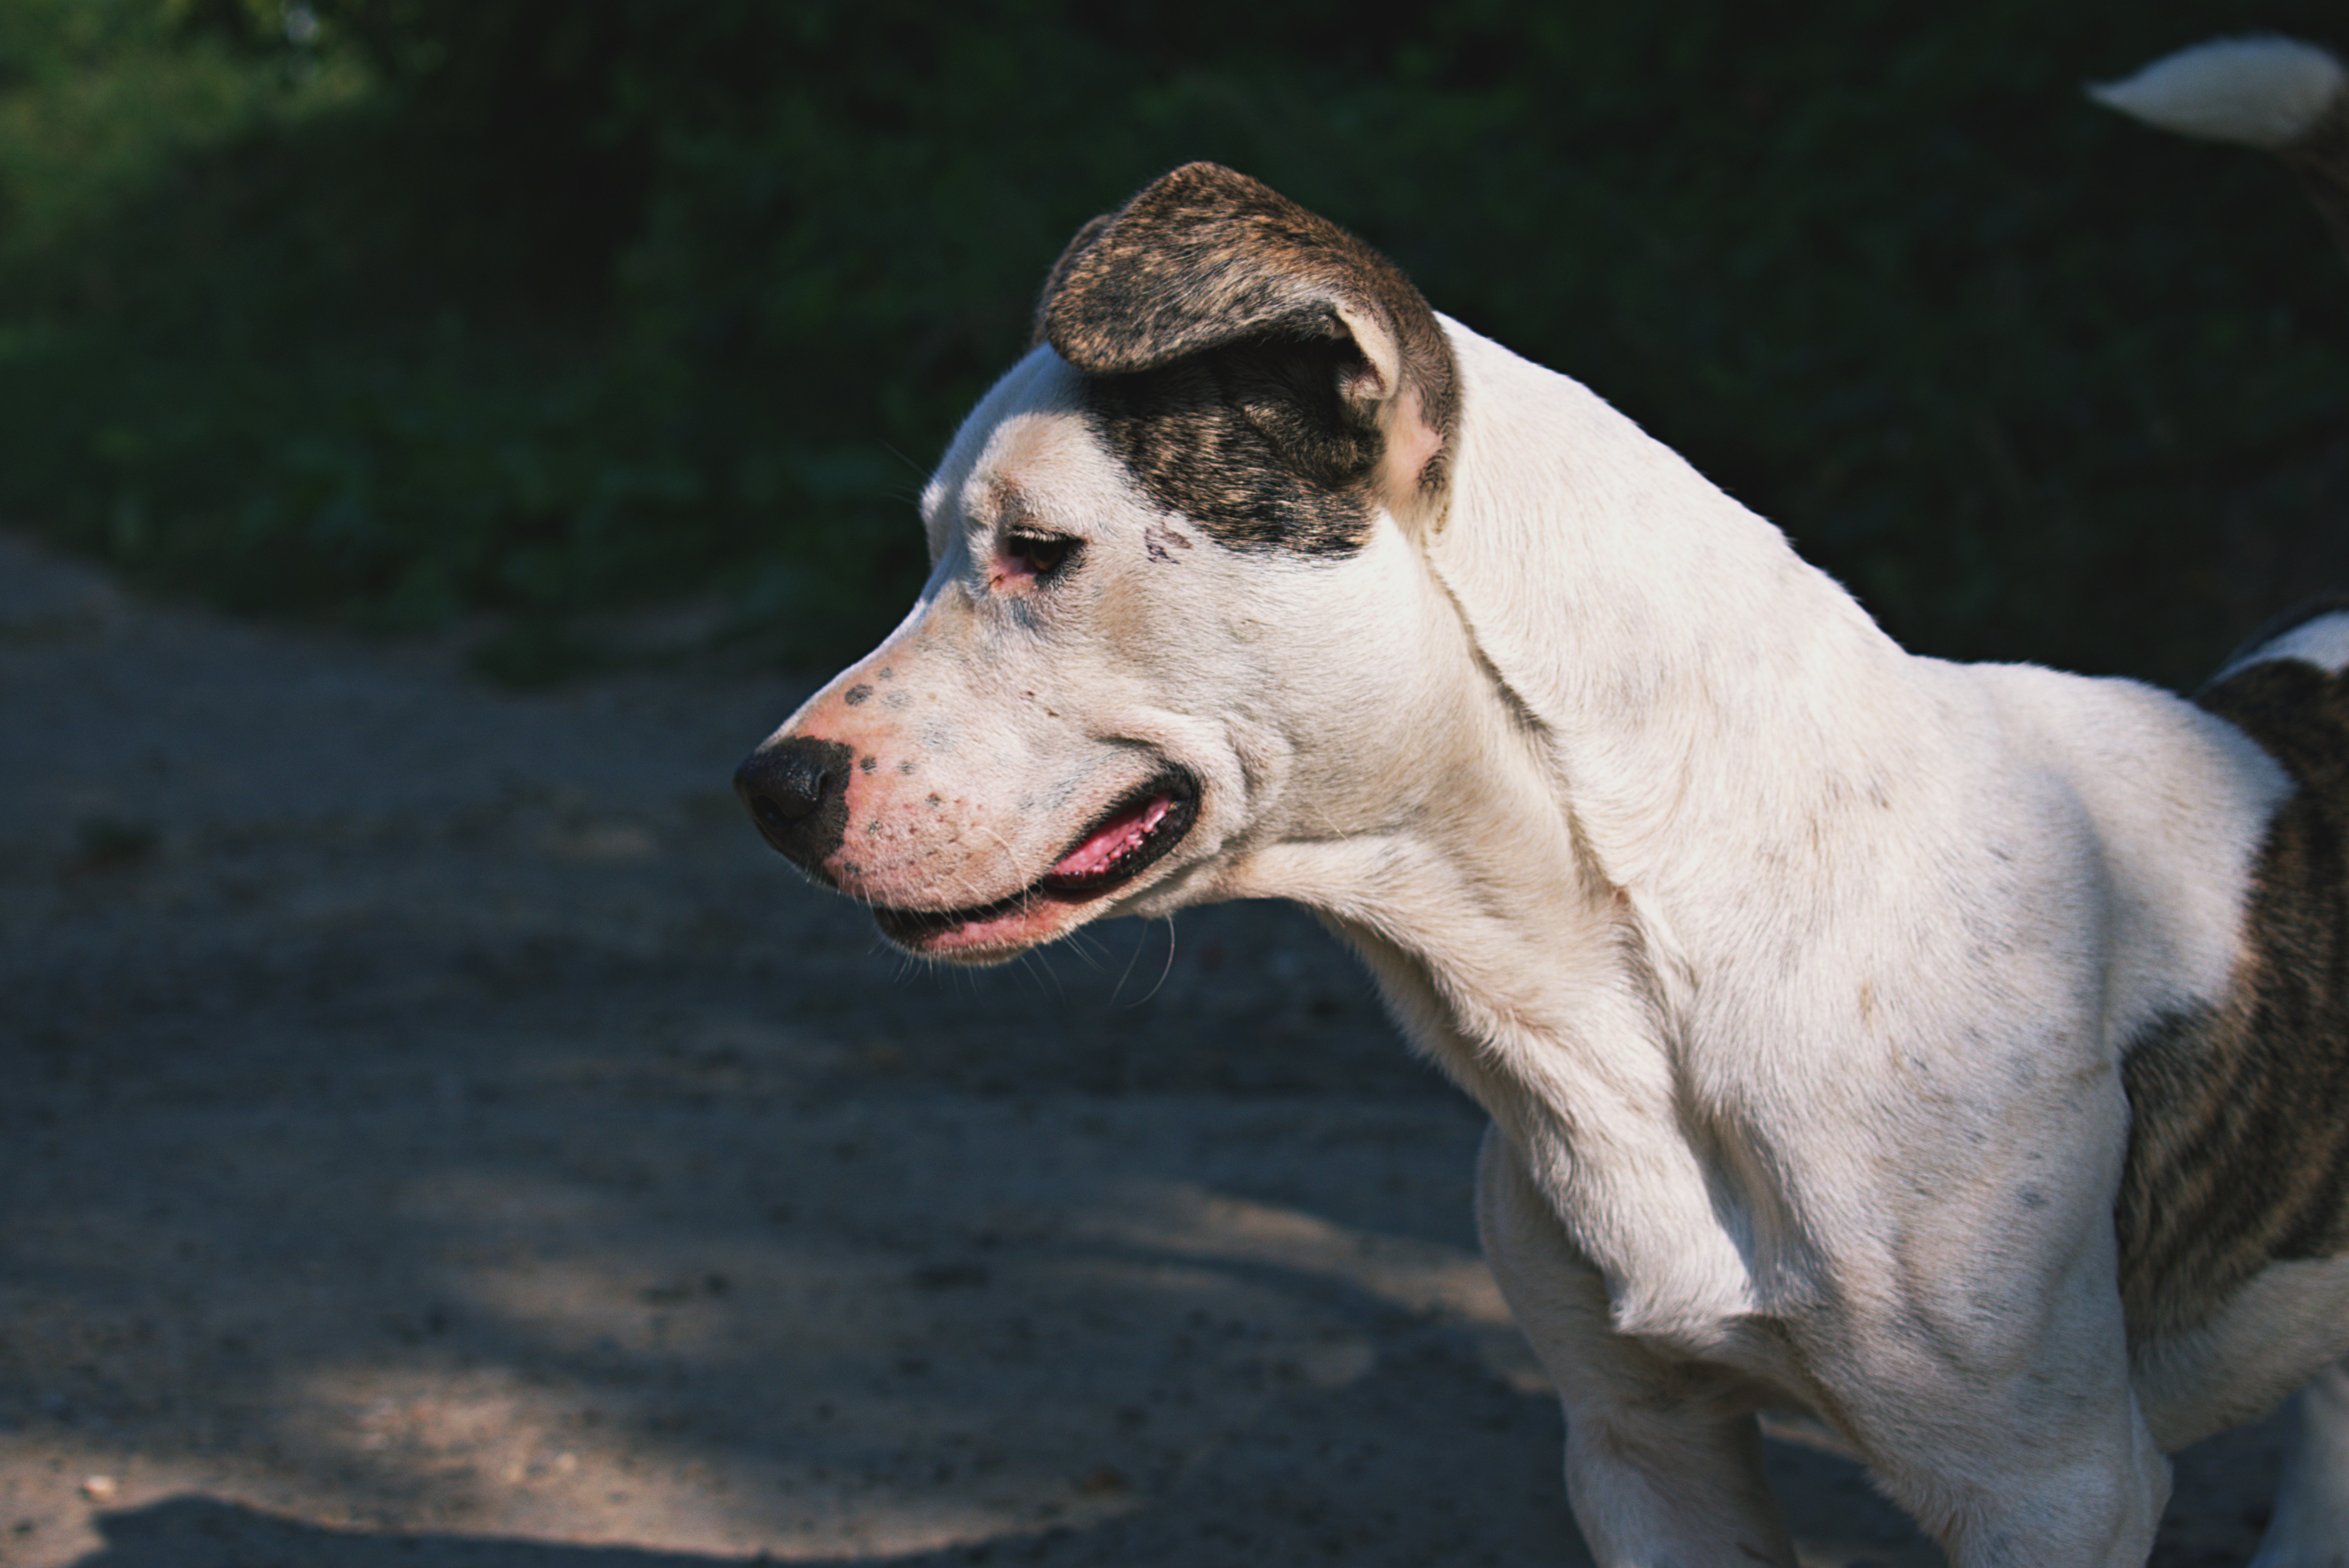
mammal, vertebrate, dog, canidae, dog breed, carnivore, snout, dogo argentino, sporting group, bully kutta, non sporting group, pit bull, rare breed dog, american bulldog, american staffordshire terrier, fawn, american pit bull terrier